Larnelle Harris

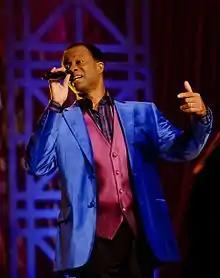
Larnelle Performing

Larnelle Steward Harris (born July 6, 1947) is an American gospel singer and songwriter. During his 40-plus years of ministry, Harris has recorded 18 albums, won five Grammy Awards and 11 Dove Awards, and has had several number one songs on the inspirational music charts.